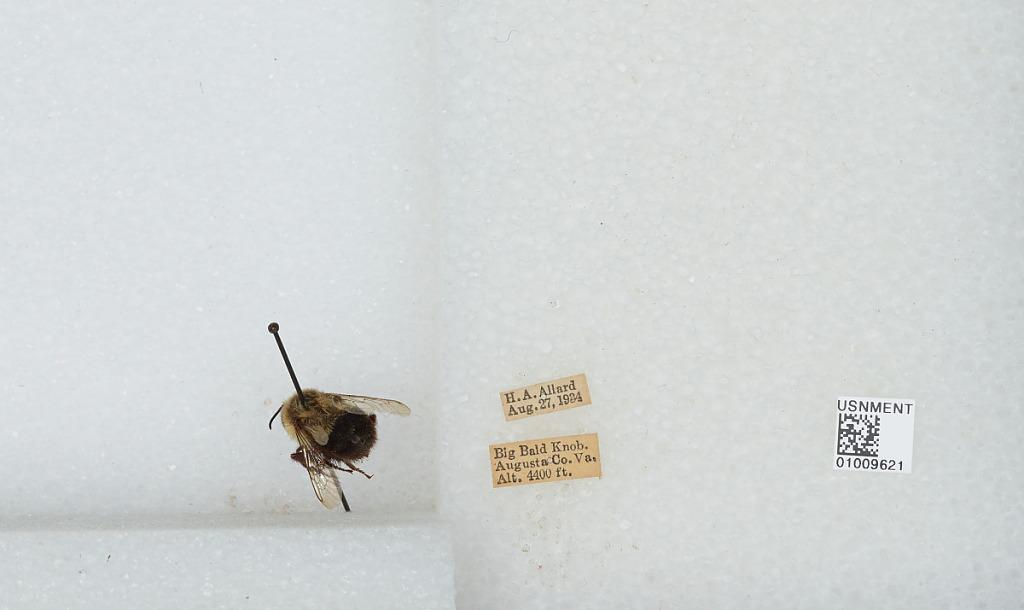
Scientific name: Bombus (Pyrobombus) impatiens Cresson
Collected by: H. Allard
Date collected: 1934-8-27
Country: United States
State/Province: Virginia
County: Augusta
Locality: Big Bald Knob
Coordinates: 38.3558, -79.2978